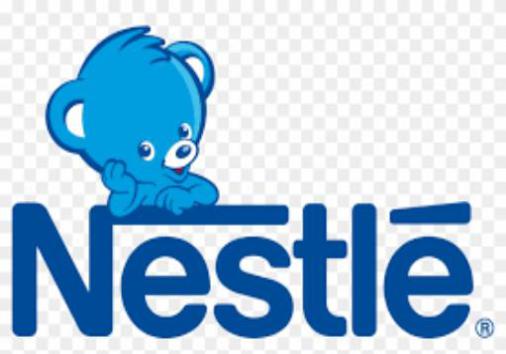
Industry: Food